Shimo-Suwa Station

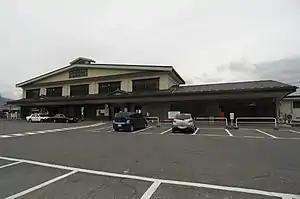
Shimo-Suwa Station in April 2012

is a railway station on the Chuo Main Line in the town of Shimosuwa, Suwa District, Nagano Prefecture, Japan, operated by East Japan Railway Company (JR East).